Mohammad Reza Pahlavi

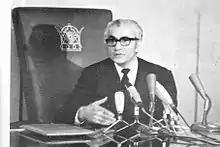
Mohammad Reza at a press conference in Niavaran Palace, 24 January 1971

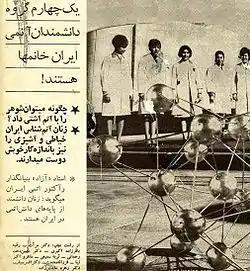
Iranian newspaper clip from 1968, reading: "A quarter of Iran's nuclear energy scientists are women", a marked change in women's rights

The U.S.-Iran relationship grew more contentious as the U.S. became more dependent on Mohammad Reza to be a stabilising force in the Middle East, under the Nixon Doctrine. In a July 1969 visit to Guam, President Nixon had announced the Nixon Doctrine, which declared that the United States would honour its treaty commitments in Asia, but "as far as the problems of international security are concerned ... the United States is going to encourage and has a right to expect that this problem will increasingly be handled by, and the responsibility for it taken by, the Asian nations themselves." The particular Asian nation the Nixon Doctrine was aimed at was South Vietnam, but the Shah seized upon the doctrine, with its message that Asian nations should be responsible for their own defense, to argue that the Americans should sell him arms without limitation, a suggestion that Nixon embraced. A particular dynamic was established in American-Iranian relations from 1969 onward, in which the Americans gave in to whatever Mohammad Reza demanded, as they felt they needed a strong Iran as a pro-American force in the Middle East and could not afford to lose Iran as an ally. Further adding to the Shah's confidence was the Sino-Soviet border conflict of 1969, which forced the Red Army to make a major redeployment to the Chinese border. Mohammad Reza, who always feared the prospect of a Soviet invasion, welcomed the Sino-Soviet war and the resulting reduction of Red Army divisions along the Soviet-Iranian border as giving him more room internationally.